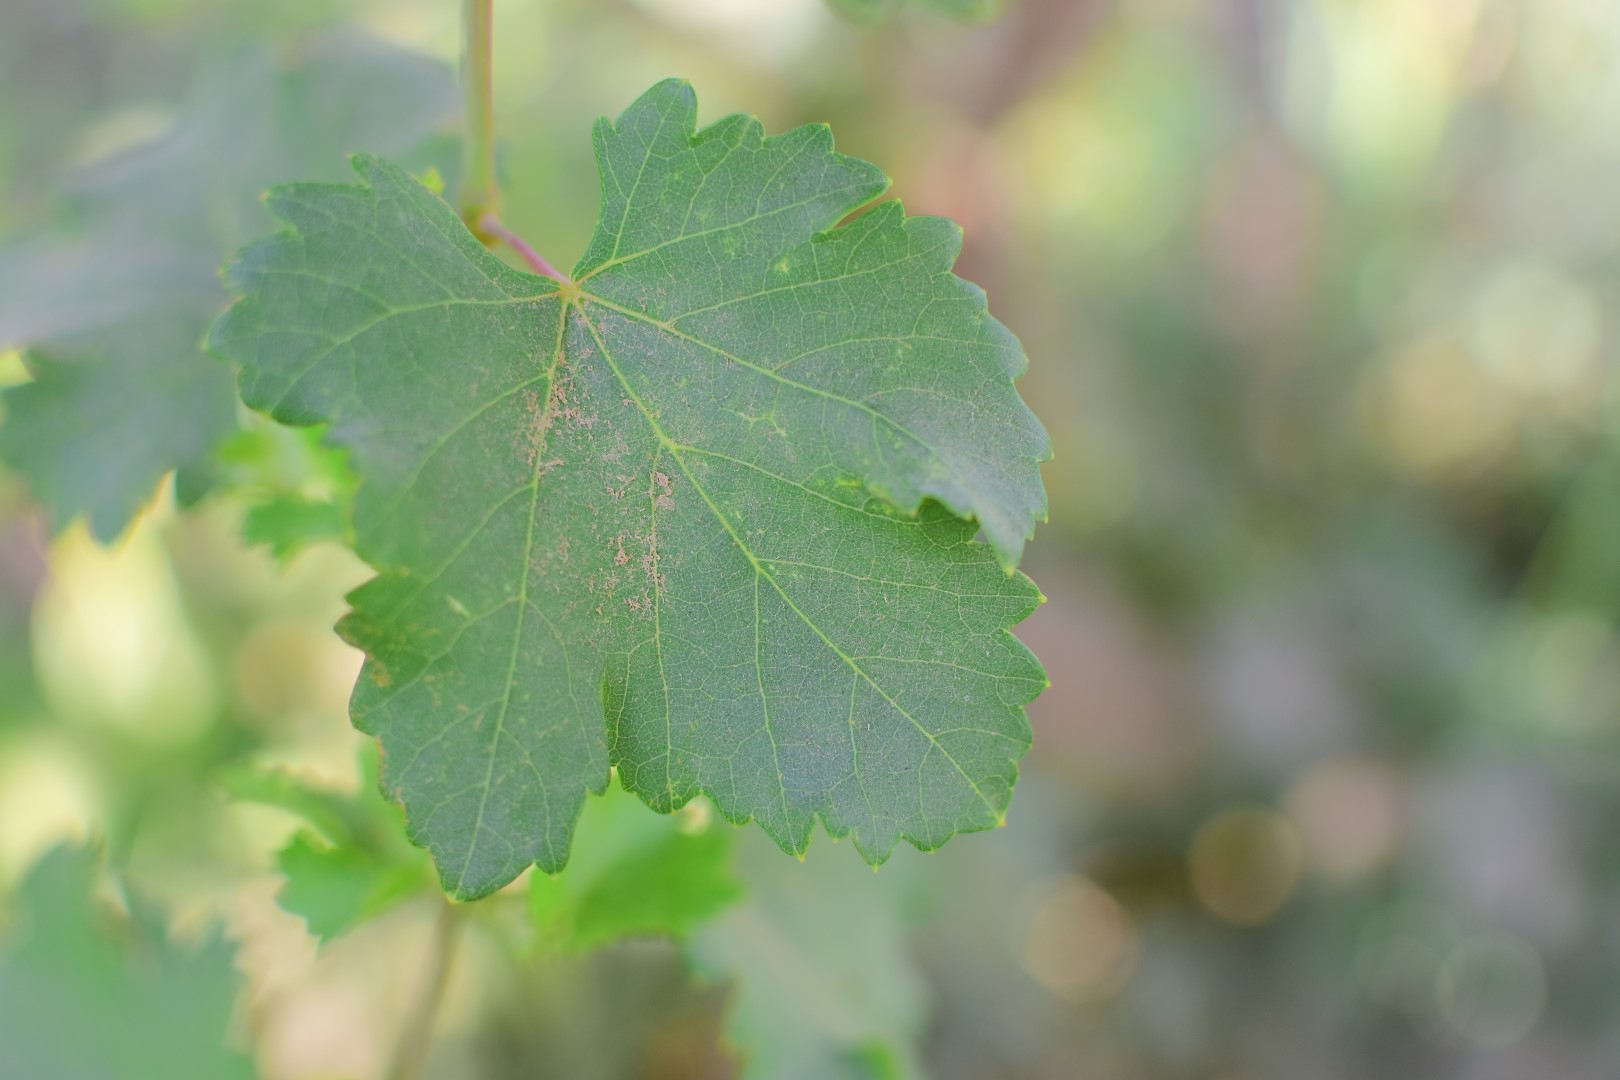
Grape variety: Deas Al-Annz